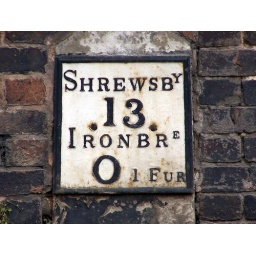
cast plate on road near the iron bridge in Shropshire